Vitaly Anikeyenko

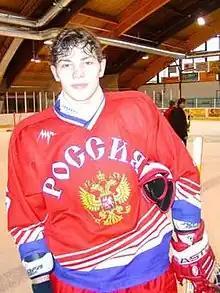

Vitaly Serhiiovych Anikeyenko (2 January 1987 – 7 September 2011) was a Ukrainian-Russian professional ice hockey player.